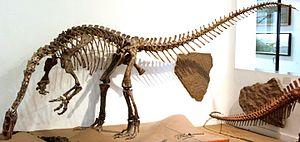
Plateosaurus est un genre éteint de dinosaures sauropodomorphes herbivores basaux, de la famille des Plateosauridae, et ayant vécu au Trias supérieur dans ce qui est maintenant l'Europe et le Groenland.
La collection paléontologique de l'université de Tübingen, également désignée sous l'acronyme GPIT, pour Geologisch-Paläontologisches Institut Tübingen, est l'une des 70 collections scientifiques placées sous le patronnage du MUT. Elle est en partie composée de collections privées.